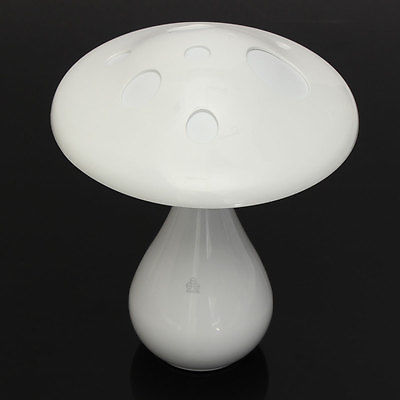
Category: lamp